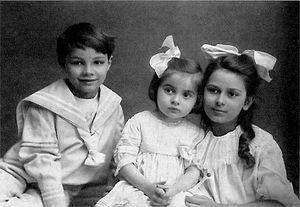
Ariadna Aleksandrovna Scriabina, née le 26 octobre 1905 et décédée le 22 juillet 1944, est une poétesse russe et une héroïne de la résistance française.